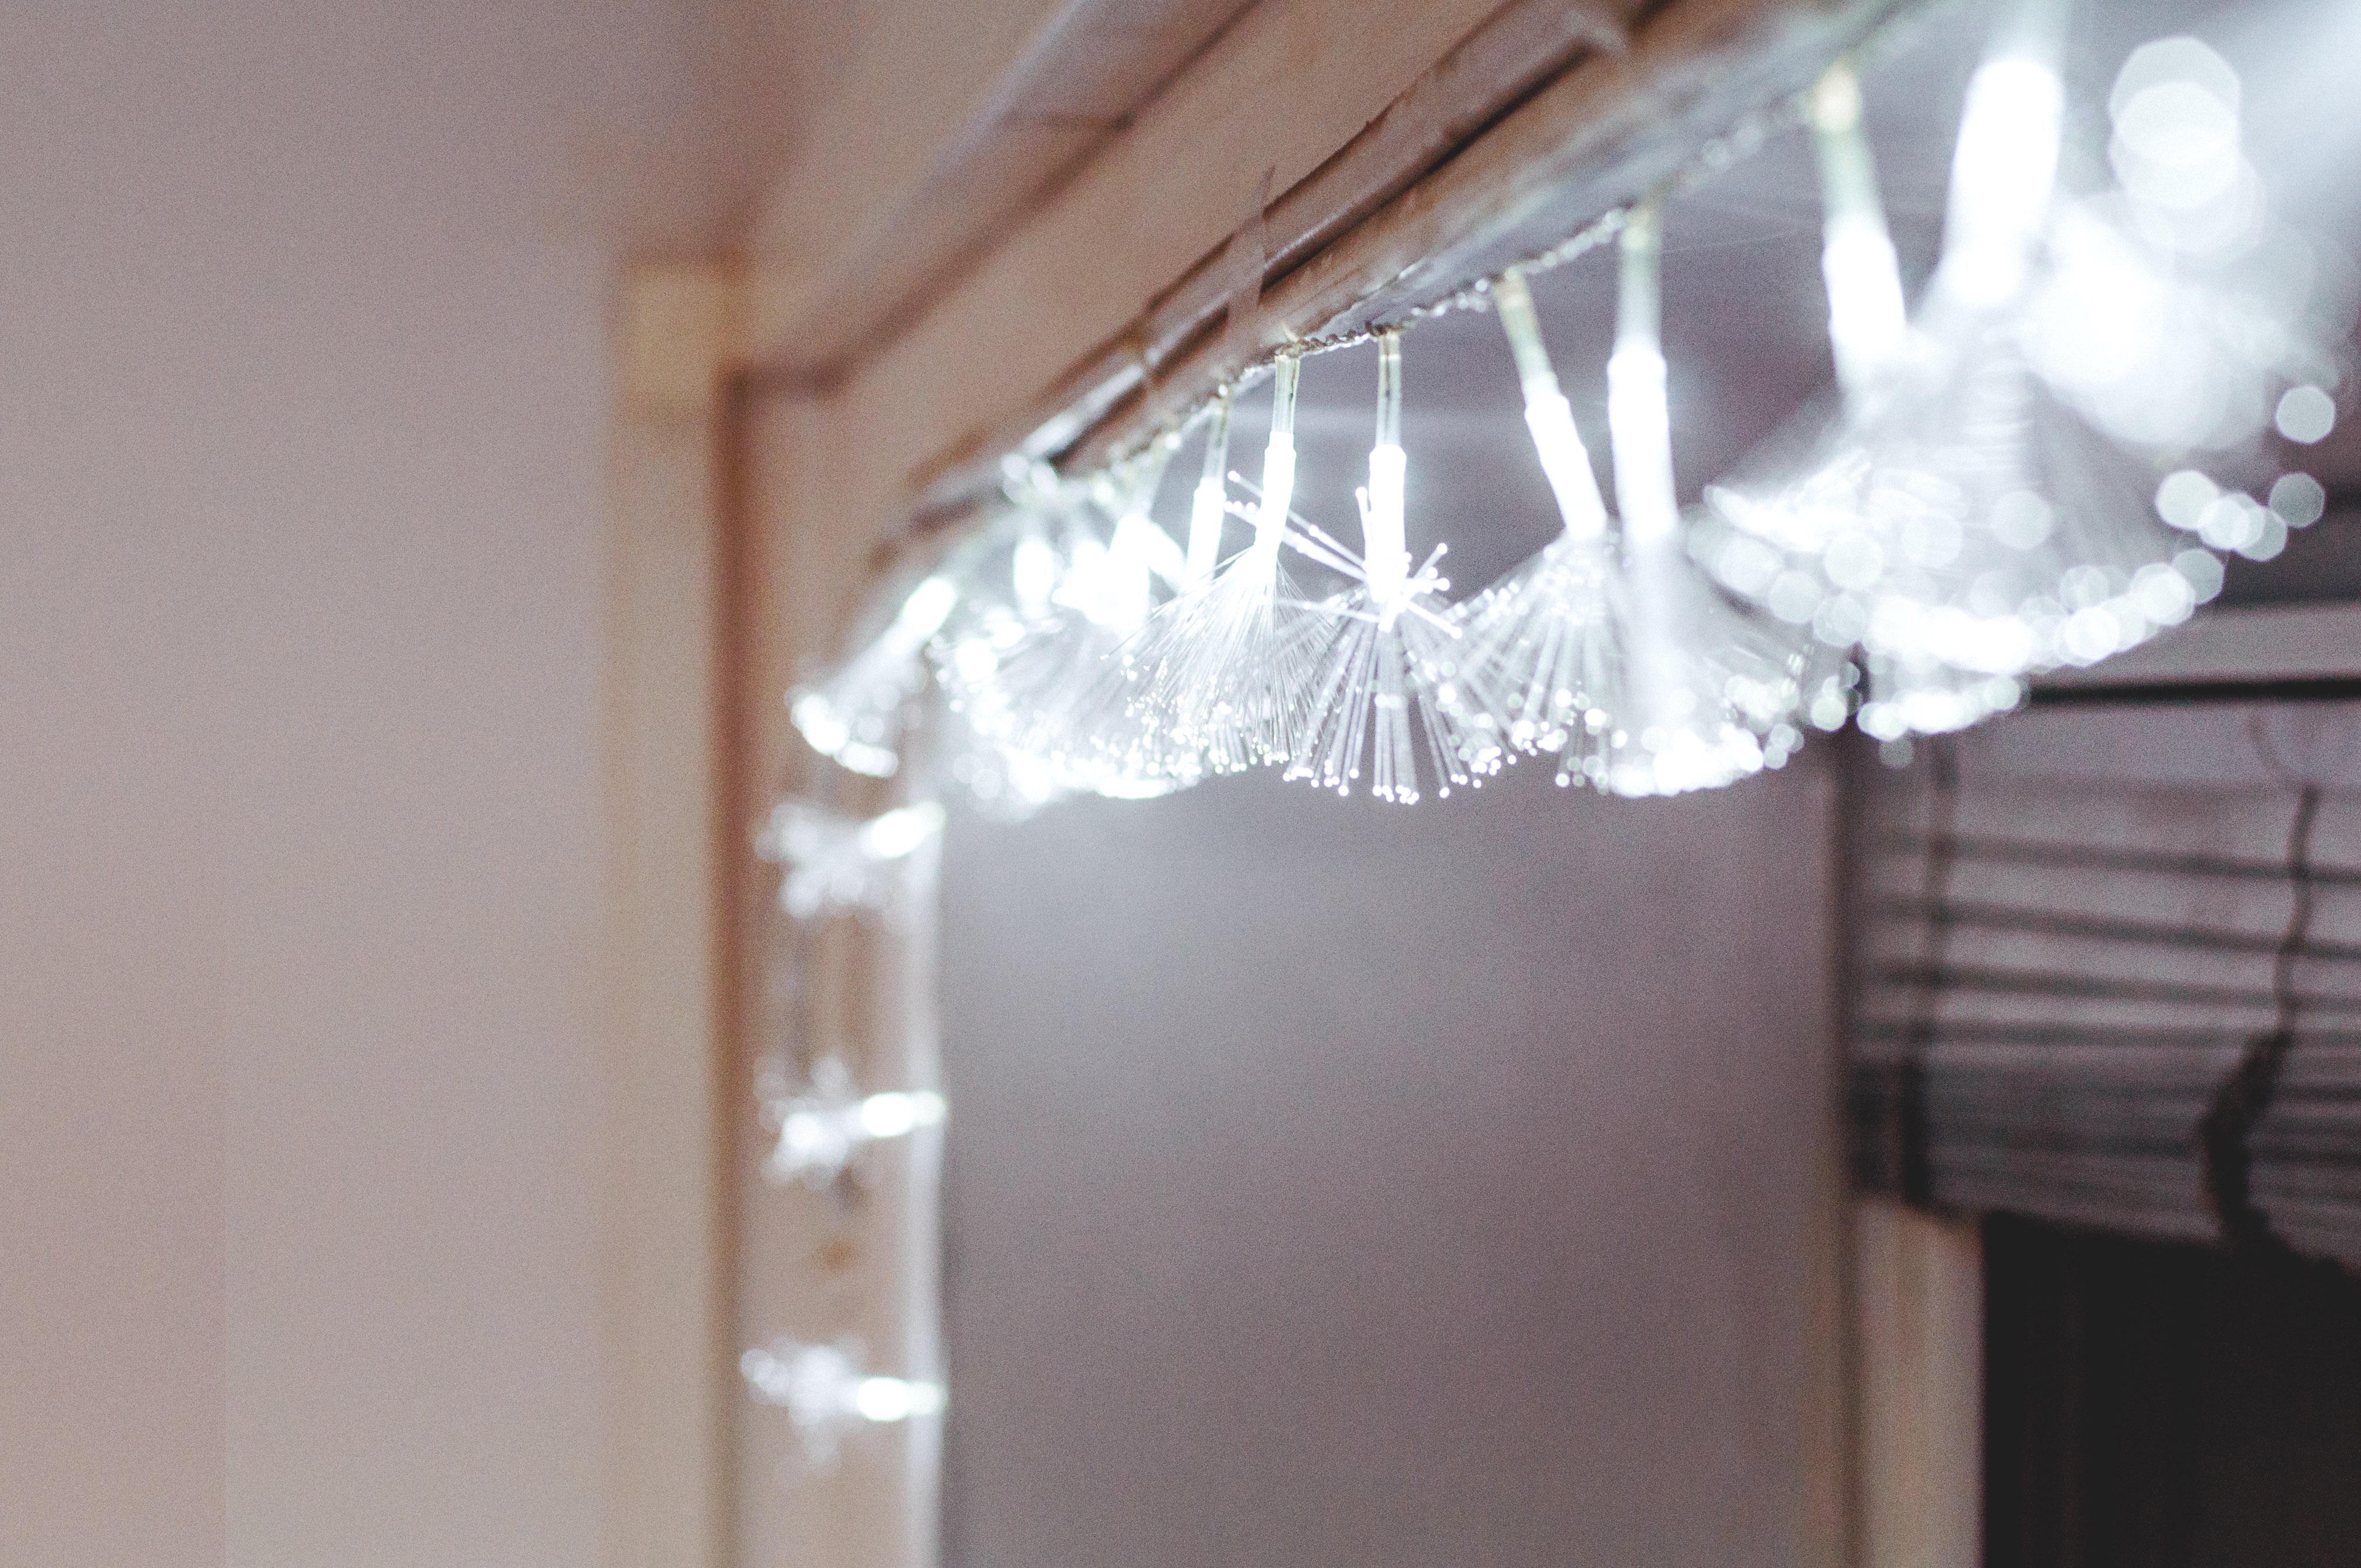
light, white, glass, ceiling, curtain, lamp, lighting, interior design, product, textile, dress, light fixture, veil, window covering, window treatment